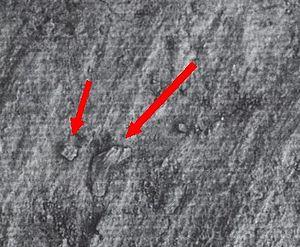
photo macro 2
L'affaire de Trans-en-Provence concerne l'observation, rapportée par un habitant, Renato Nicolaï, d'un ovni à Trans-en-Provence, dans le département du Var, le 8 janvier 1981. Des traces matérielles attribuées à cet objet ont fait l'objet d'une étude du GEPAN, laquelle est toutefois rejetée par les chercheurs de l'école sceptique. Le témoin de l'affaire a lui-même sous-entendu qu'il s'agissait d'un canular.